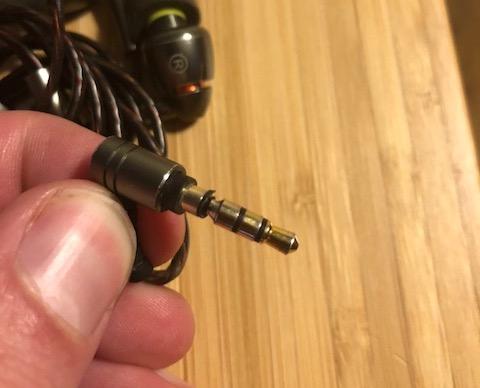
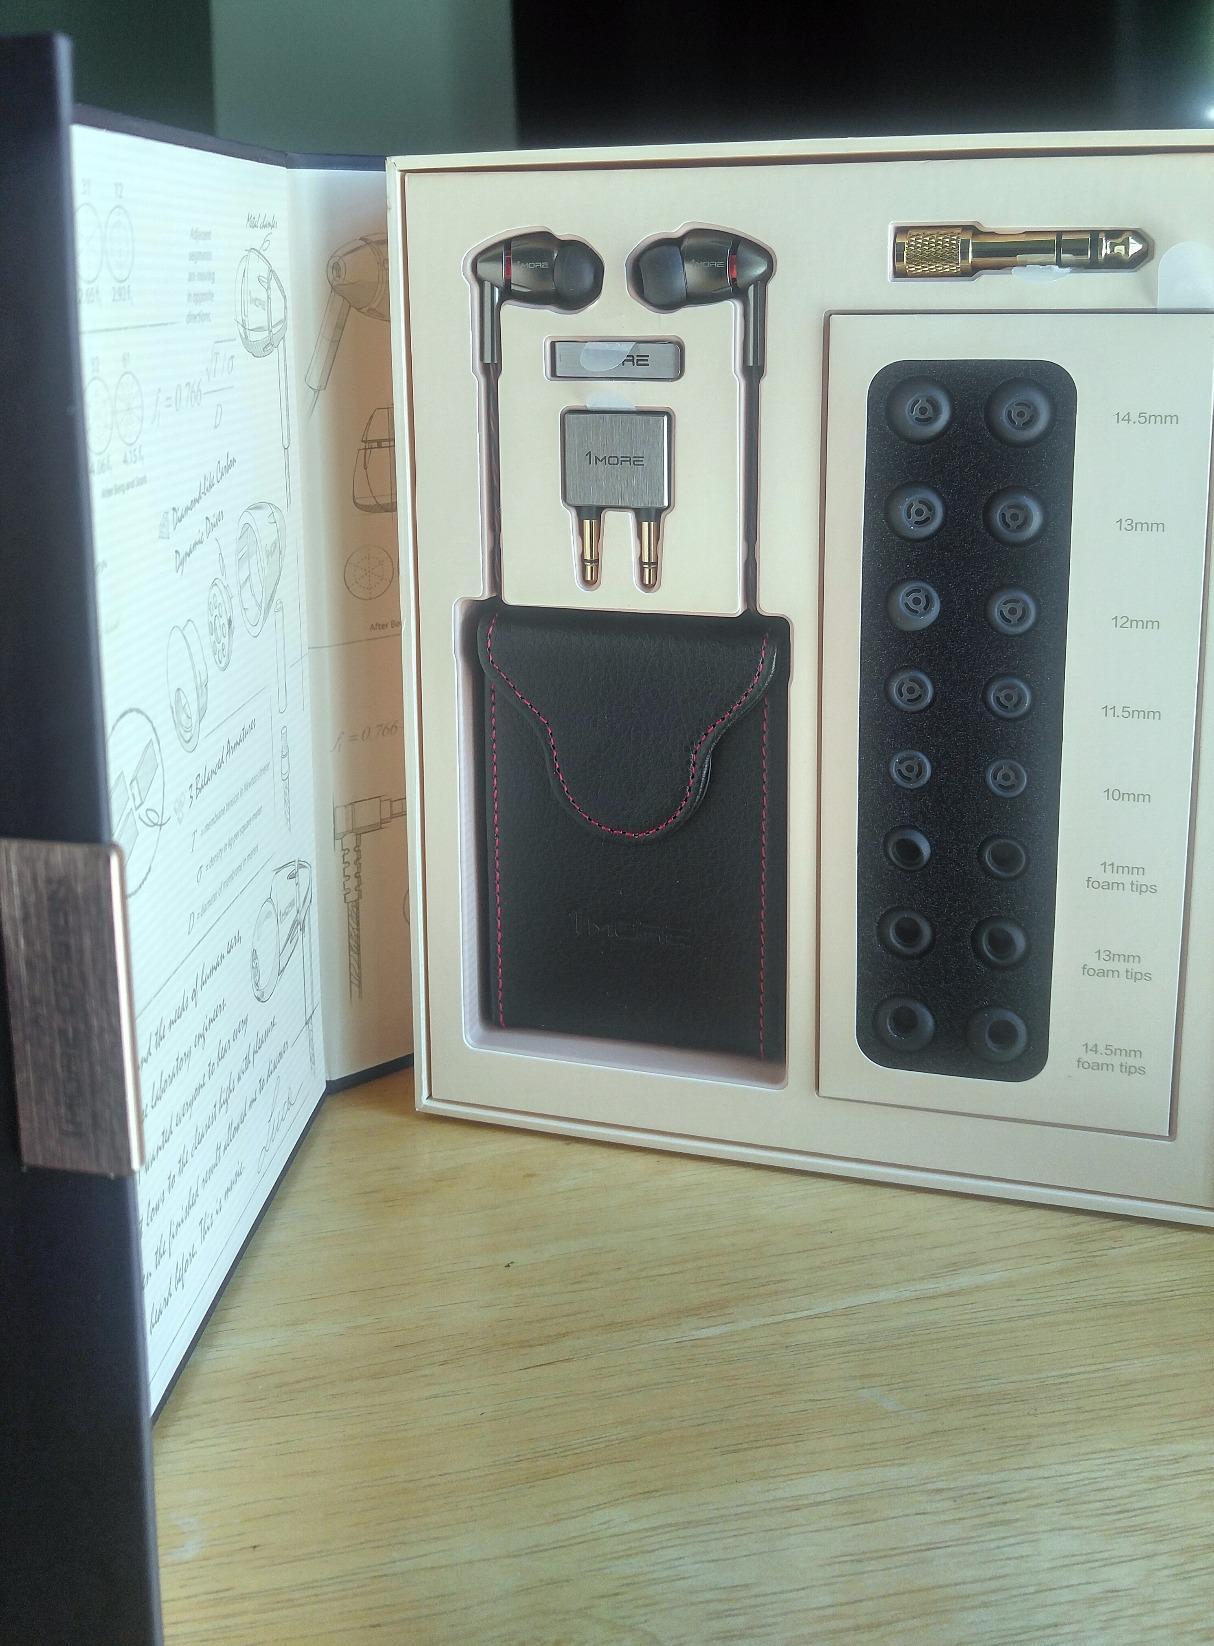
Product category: headphones
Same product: yes